Jaynie Seal

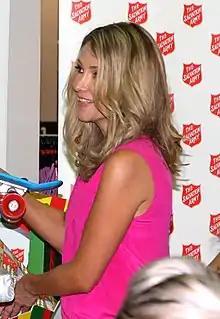
Jaynie Seal at the 25th anniversary of the Kmart Wishing Tree Appeal, in November 2012

Seal is currently a weather presenter on Sky News Weather Channel, news presenter on "Saturday Edition" and "Sunday Edition" on Sky News Australia.